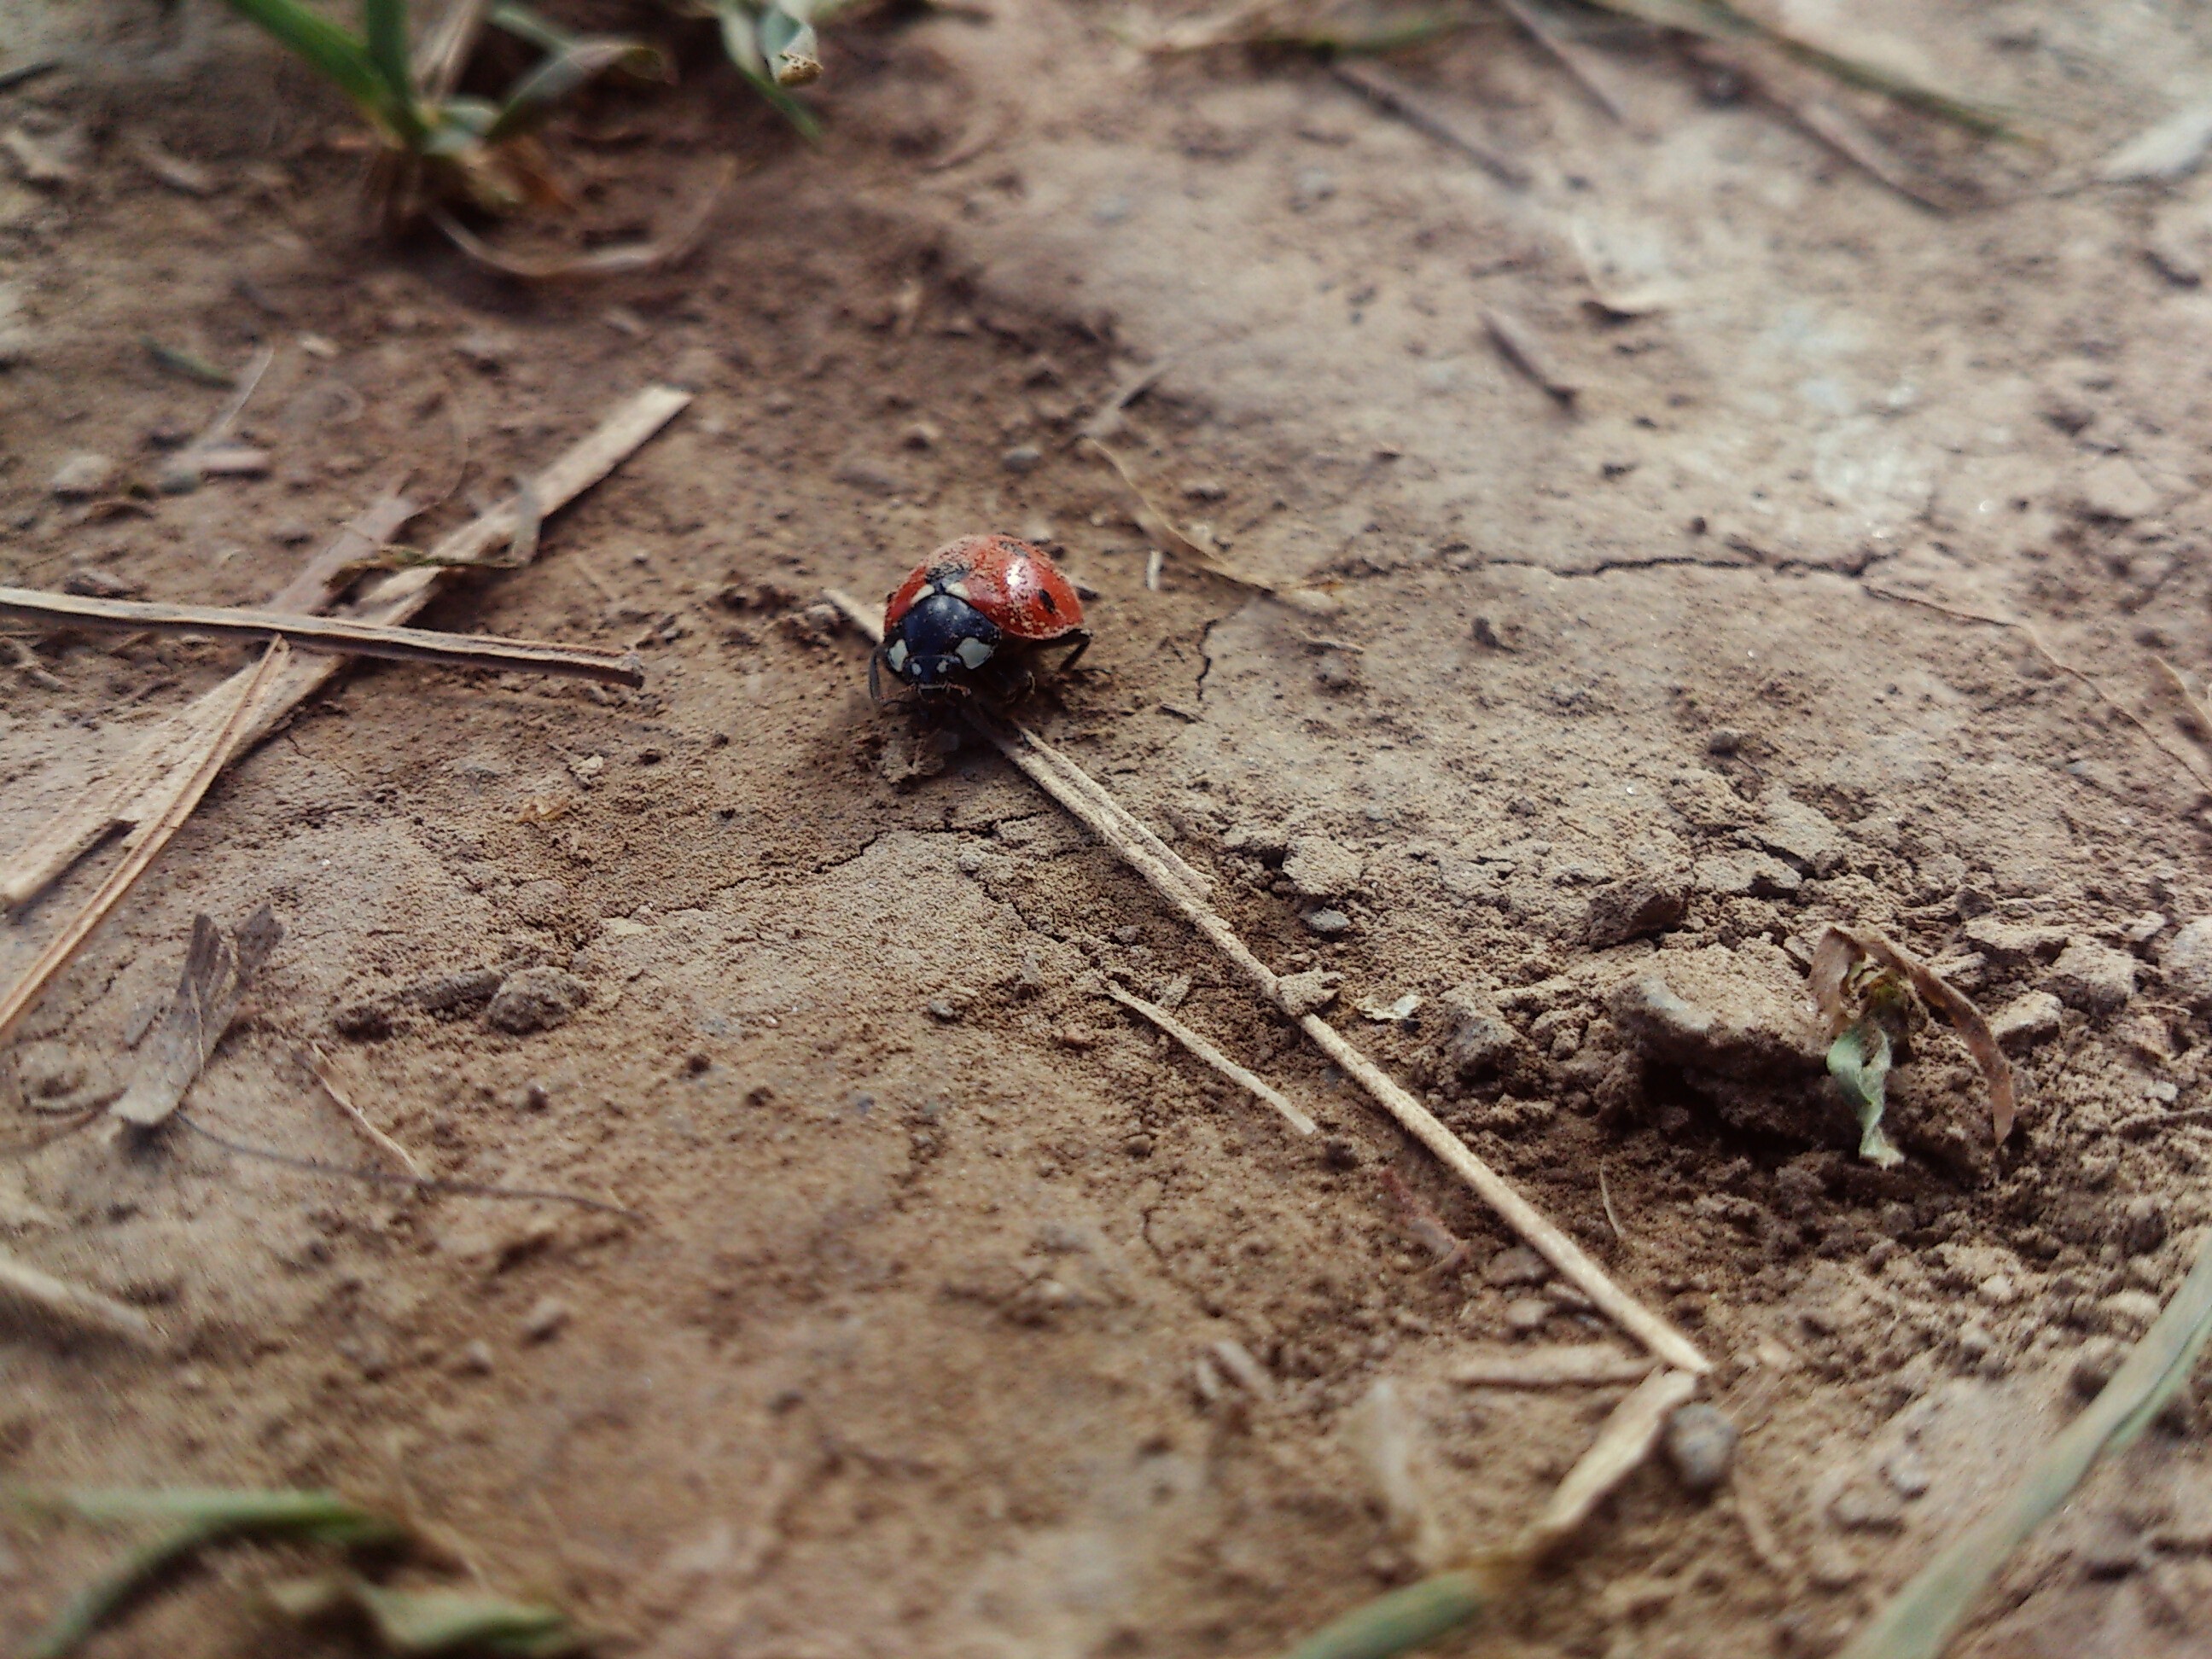
wildlife, insect, soil, fauna, invertebrate, ant, macro photography, dung beetle, membrane winged insect